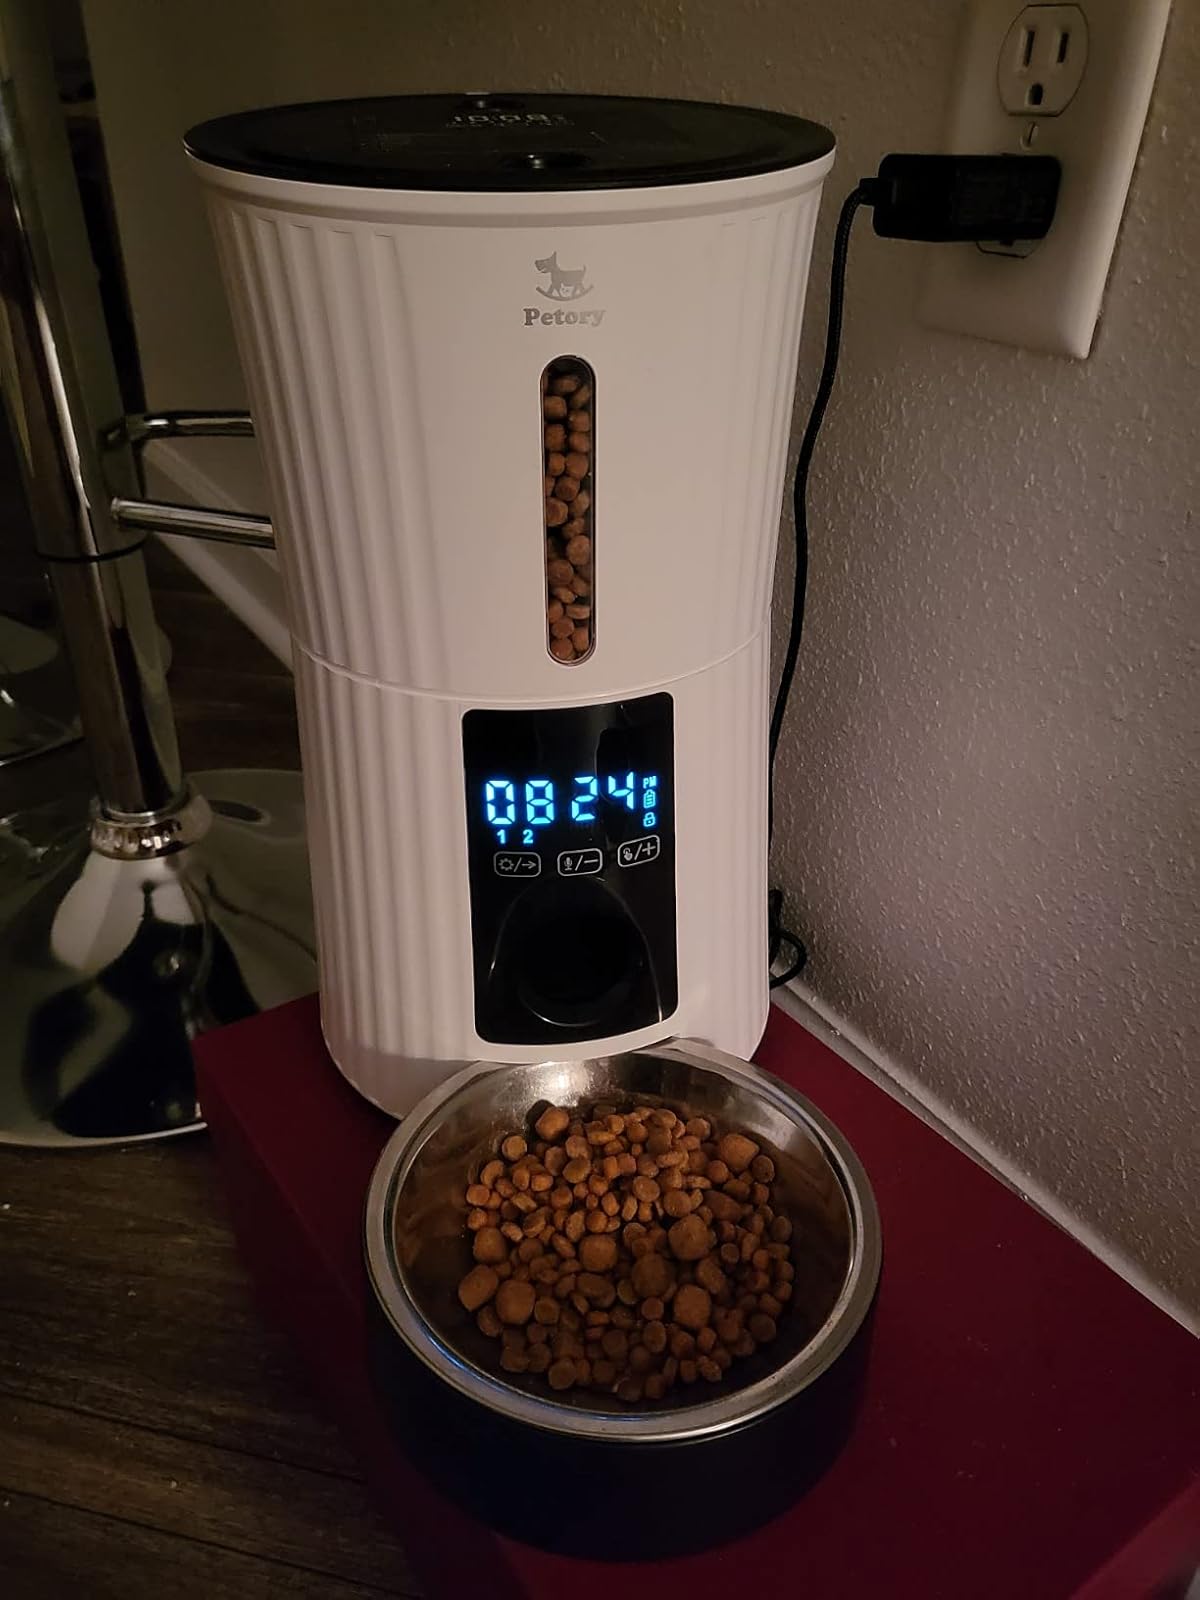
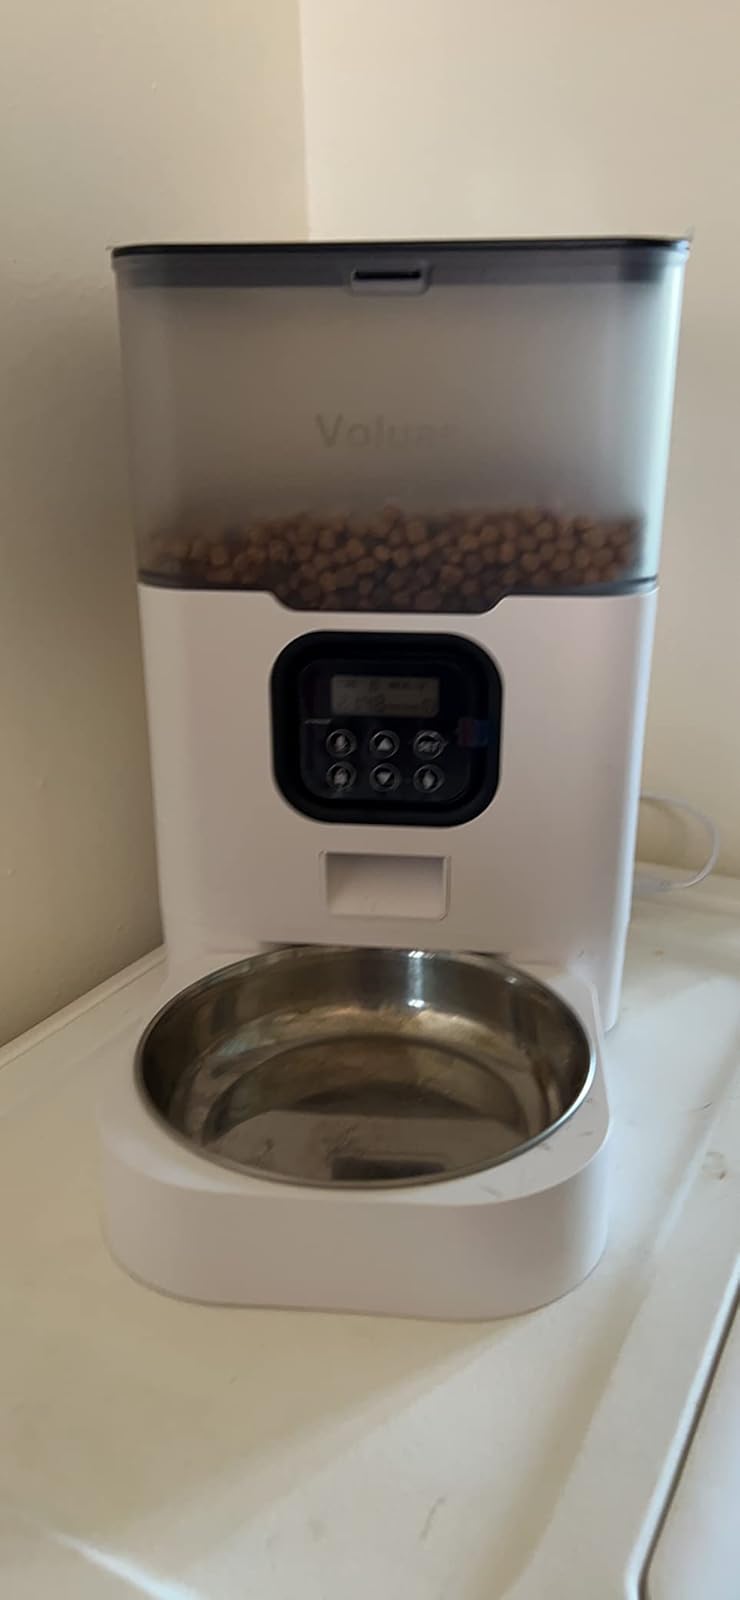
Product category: items_feeder
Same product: no